Palatinate (wine region)

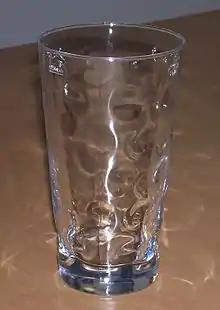
A typical half-litre used for serving wine in the Palatinate wine region.

Unlike most other German wine regions, wine is not only served straight, but is also mixed with sparkling water to make up a popular refreshing drink called , a term that also describes juice, mixed with water. Every wine making city or village has its own (wine festival) once a year, dedicated to drinking the local wines. On such occasions, wine is normally consumed as . It is traditionally served in 50 cl glasses called (meaning litre) as well as in the typical 25 cl ones called ("quarter", for litre).